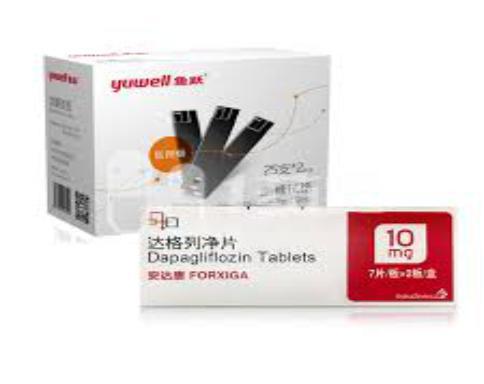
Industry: Medical